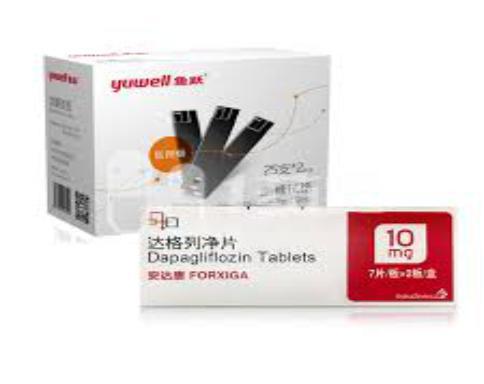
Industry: Medical